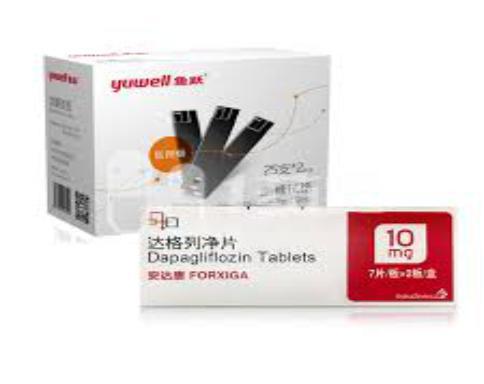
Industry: Medical